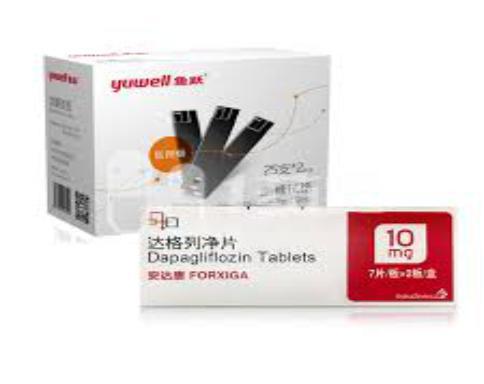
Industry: Medical